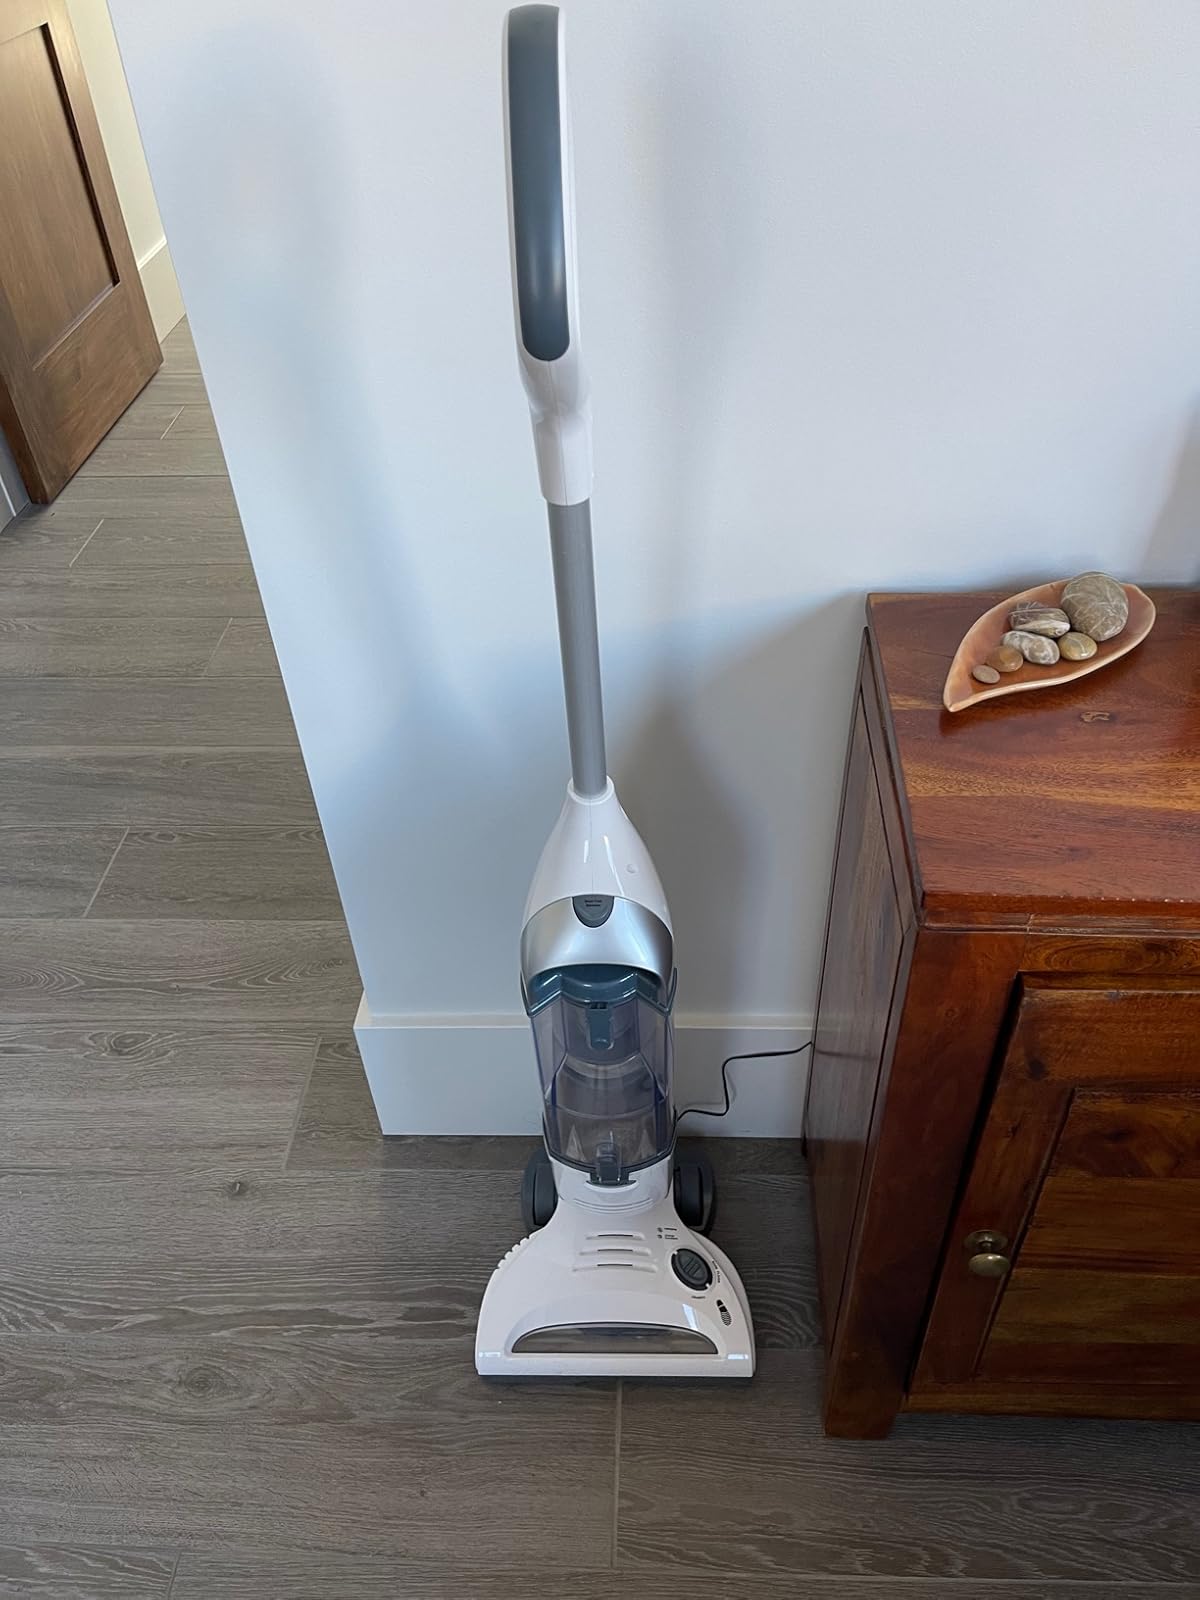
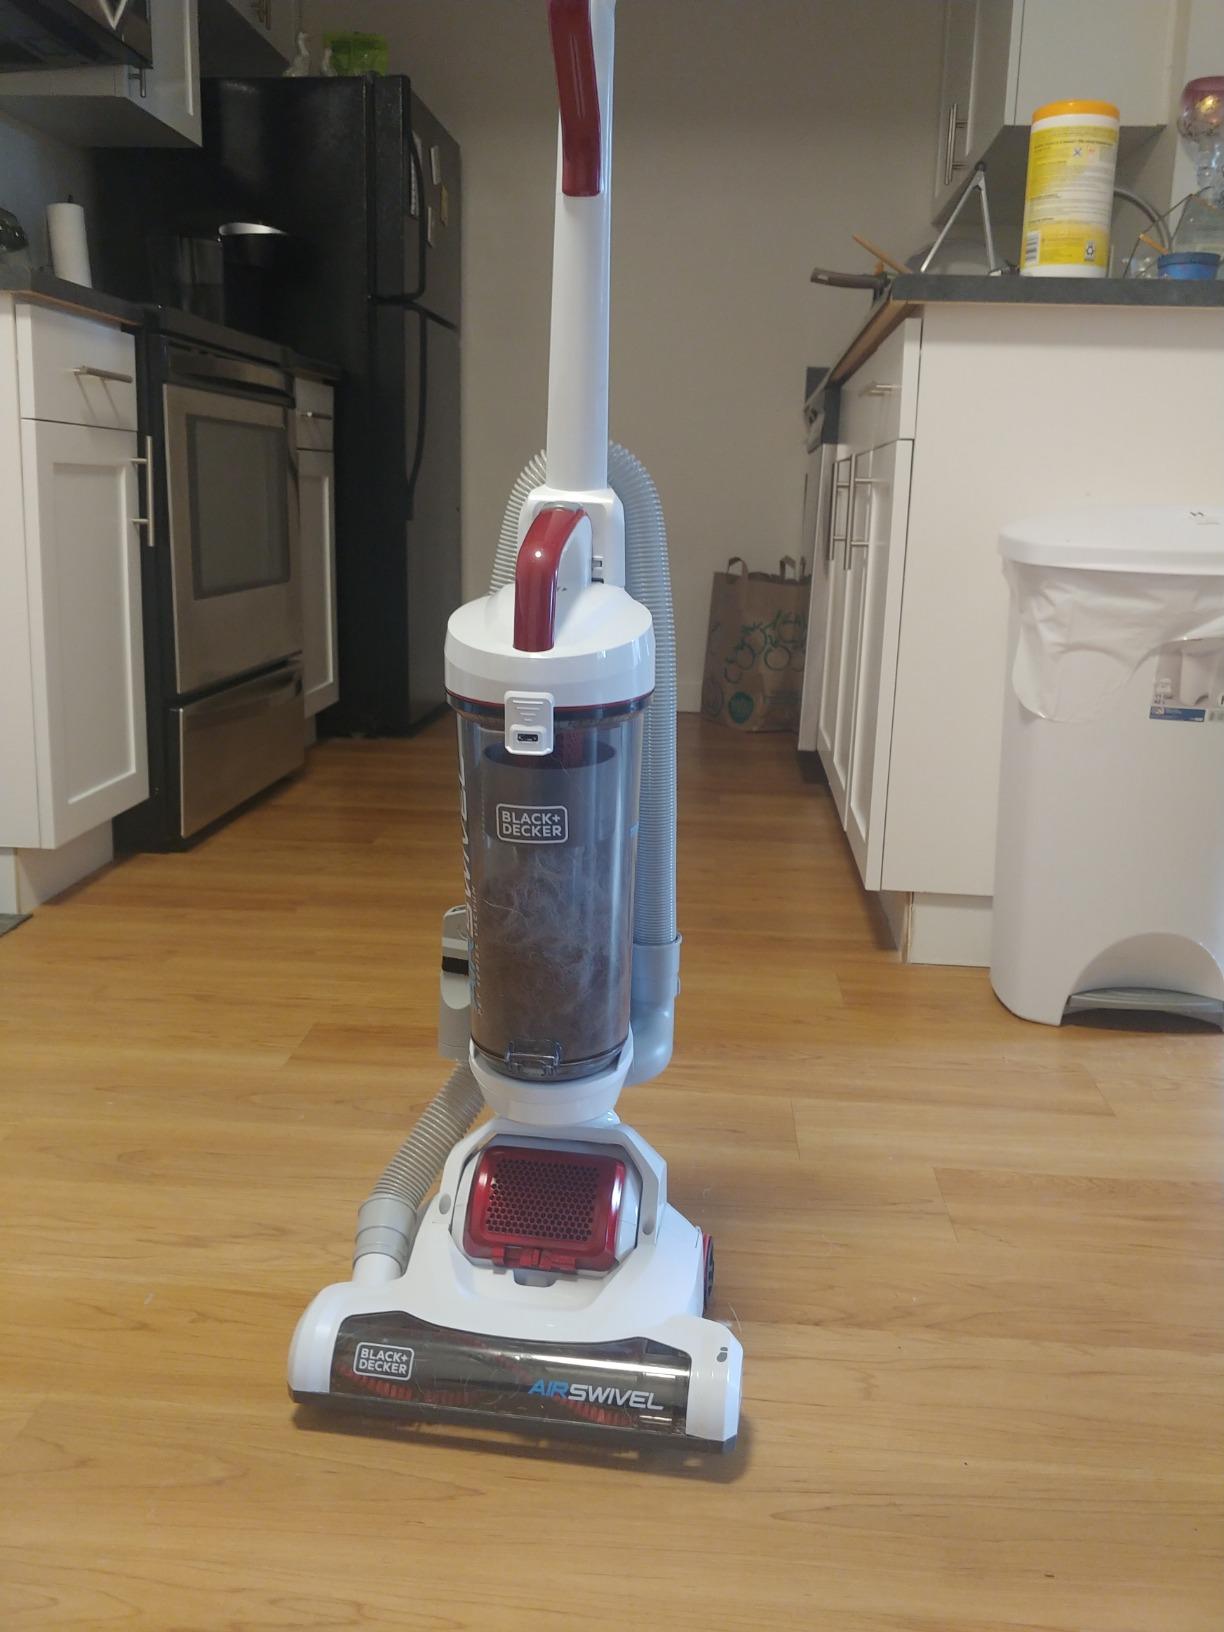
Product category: items_vacuum
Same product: no